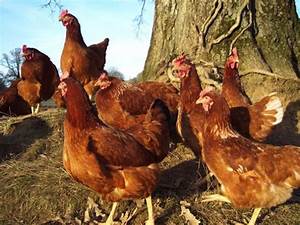
Label: chicken